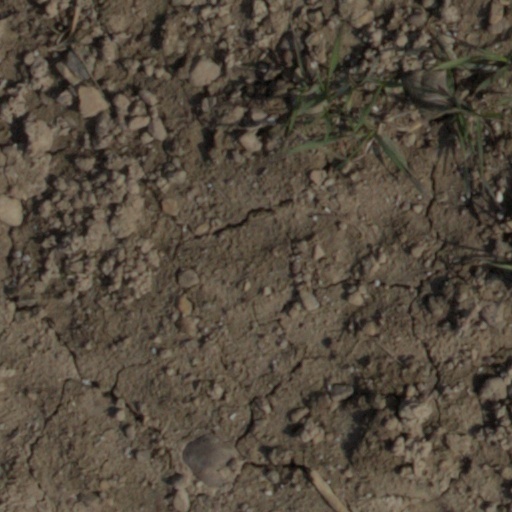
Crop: wheat